1999 FA Trophy final

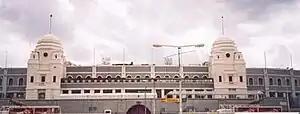

The 1999 FA Trophy final was an association football match played on 15 May 1999 at Wembley Stadium, London. The match was the 30th final of the FA Trophy, the domestic cup competition played primarily by semi-professional teams in the English football league system. The final was contested between Conference National members Forest Green Rovers and Kingstonian. Both clubs were competing in their first FA Trophy final.